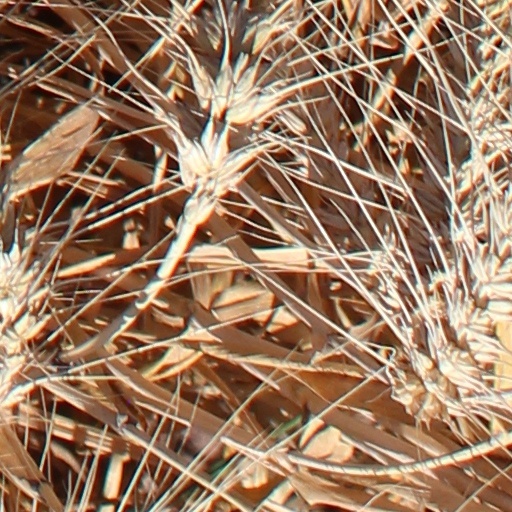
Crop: wheat